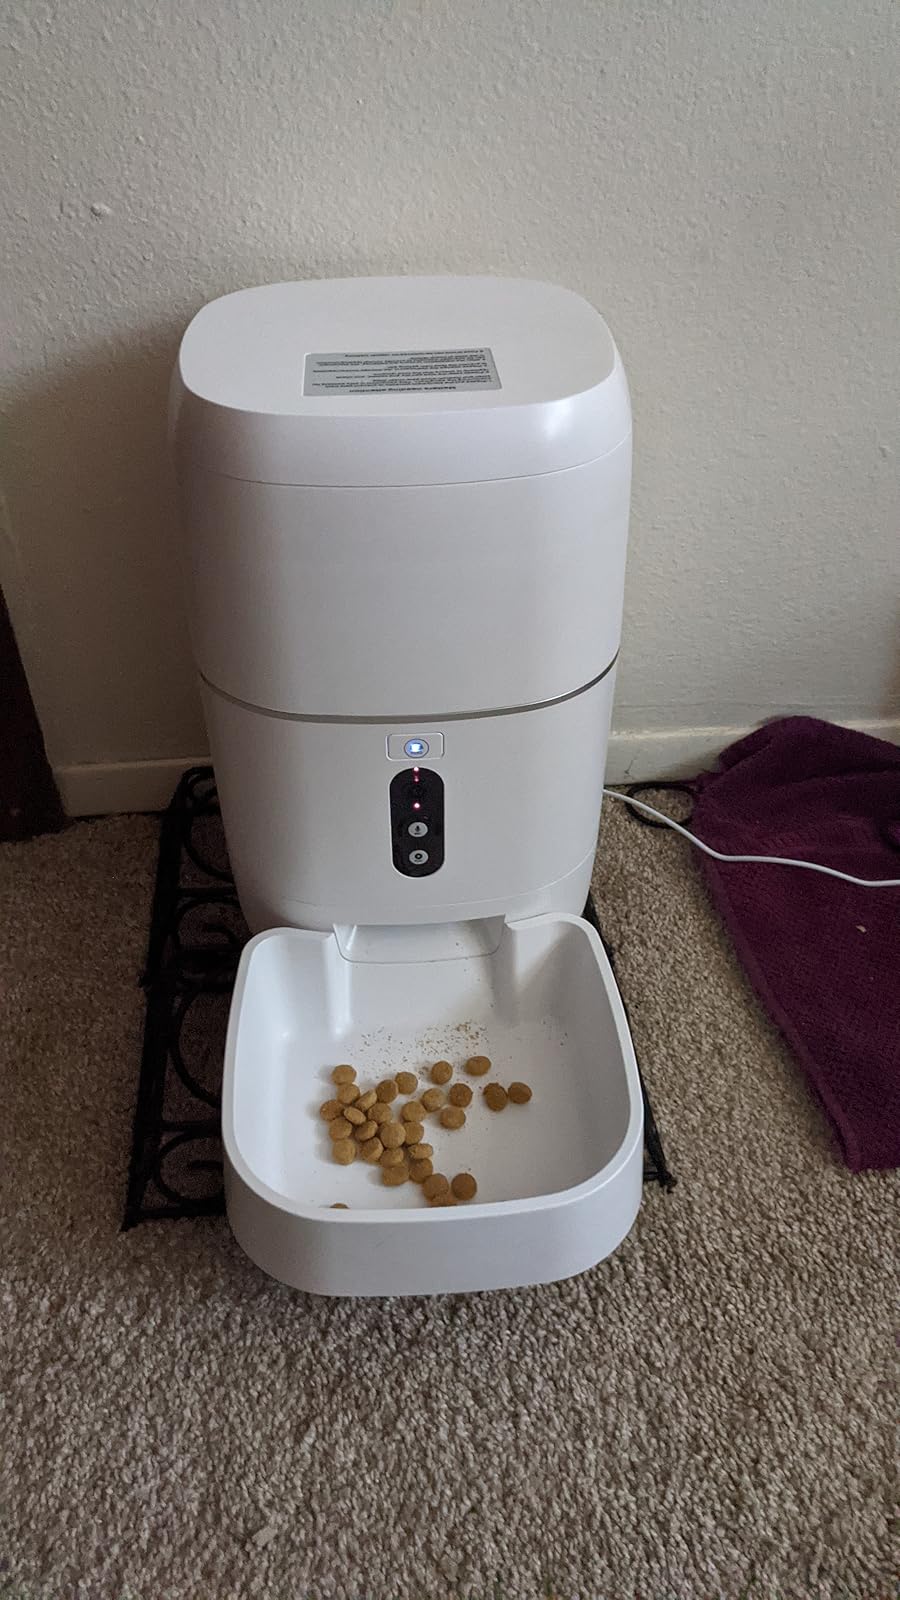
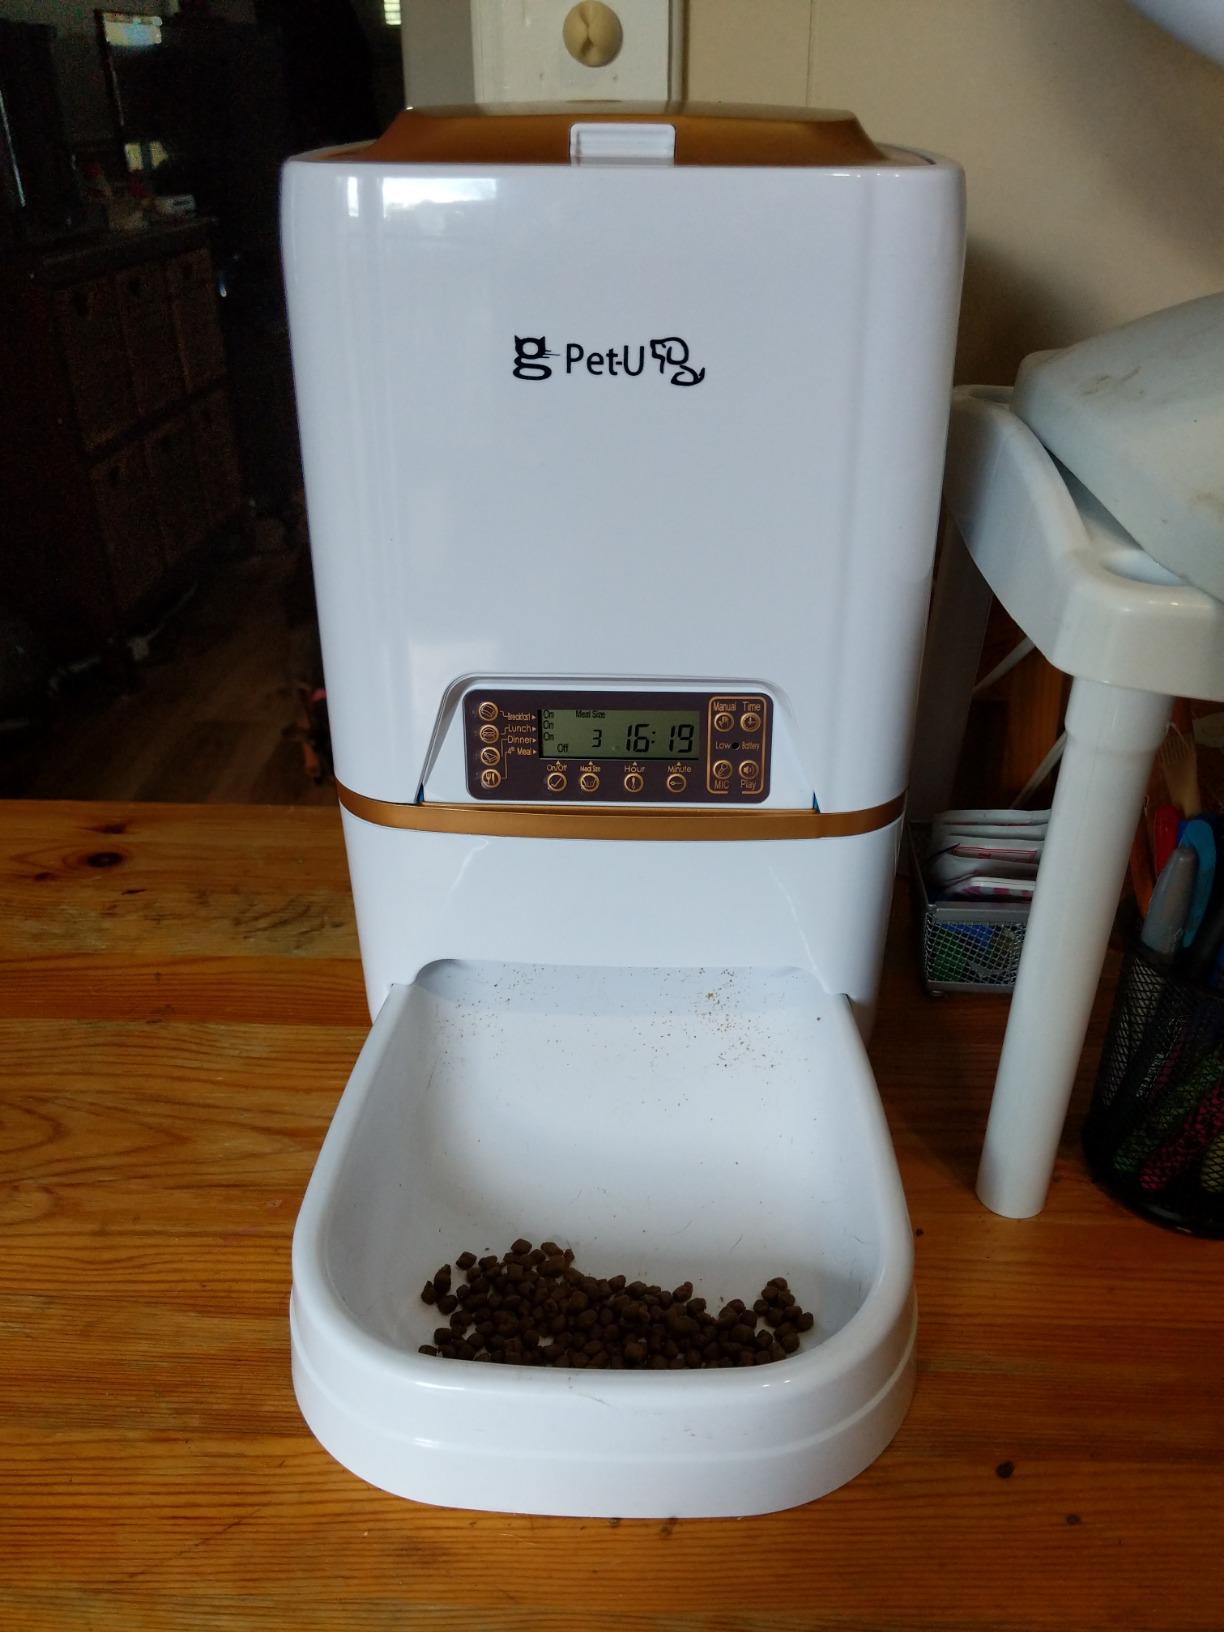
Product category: items_feeder
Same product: no